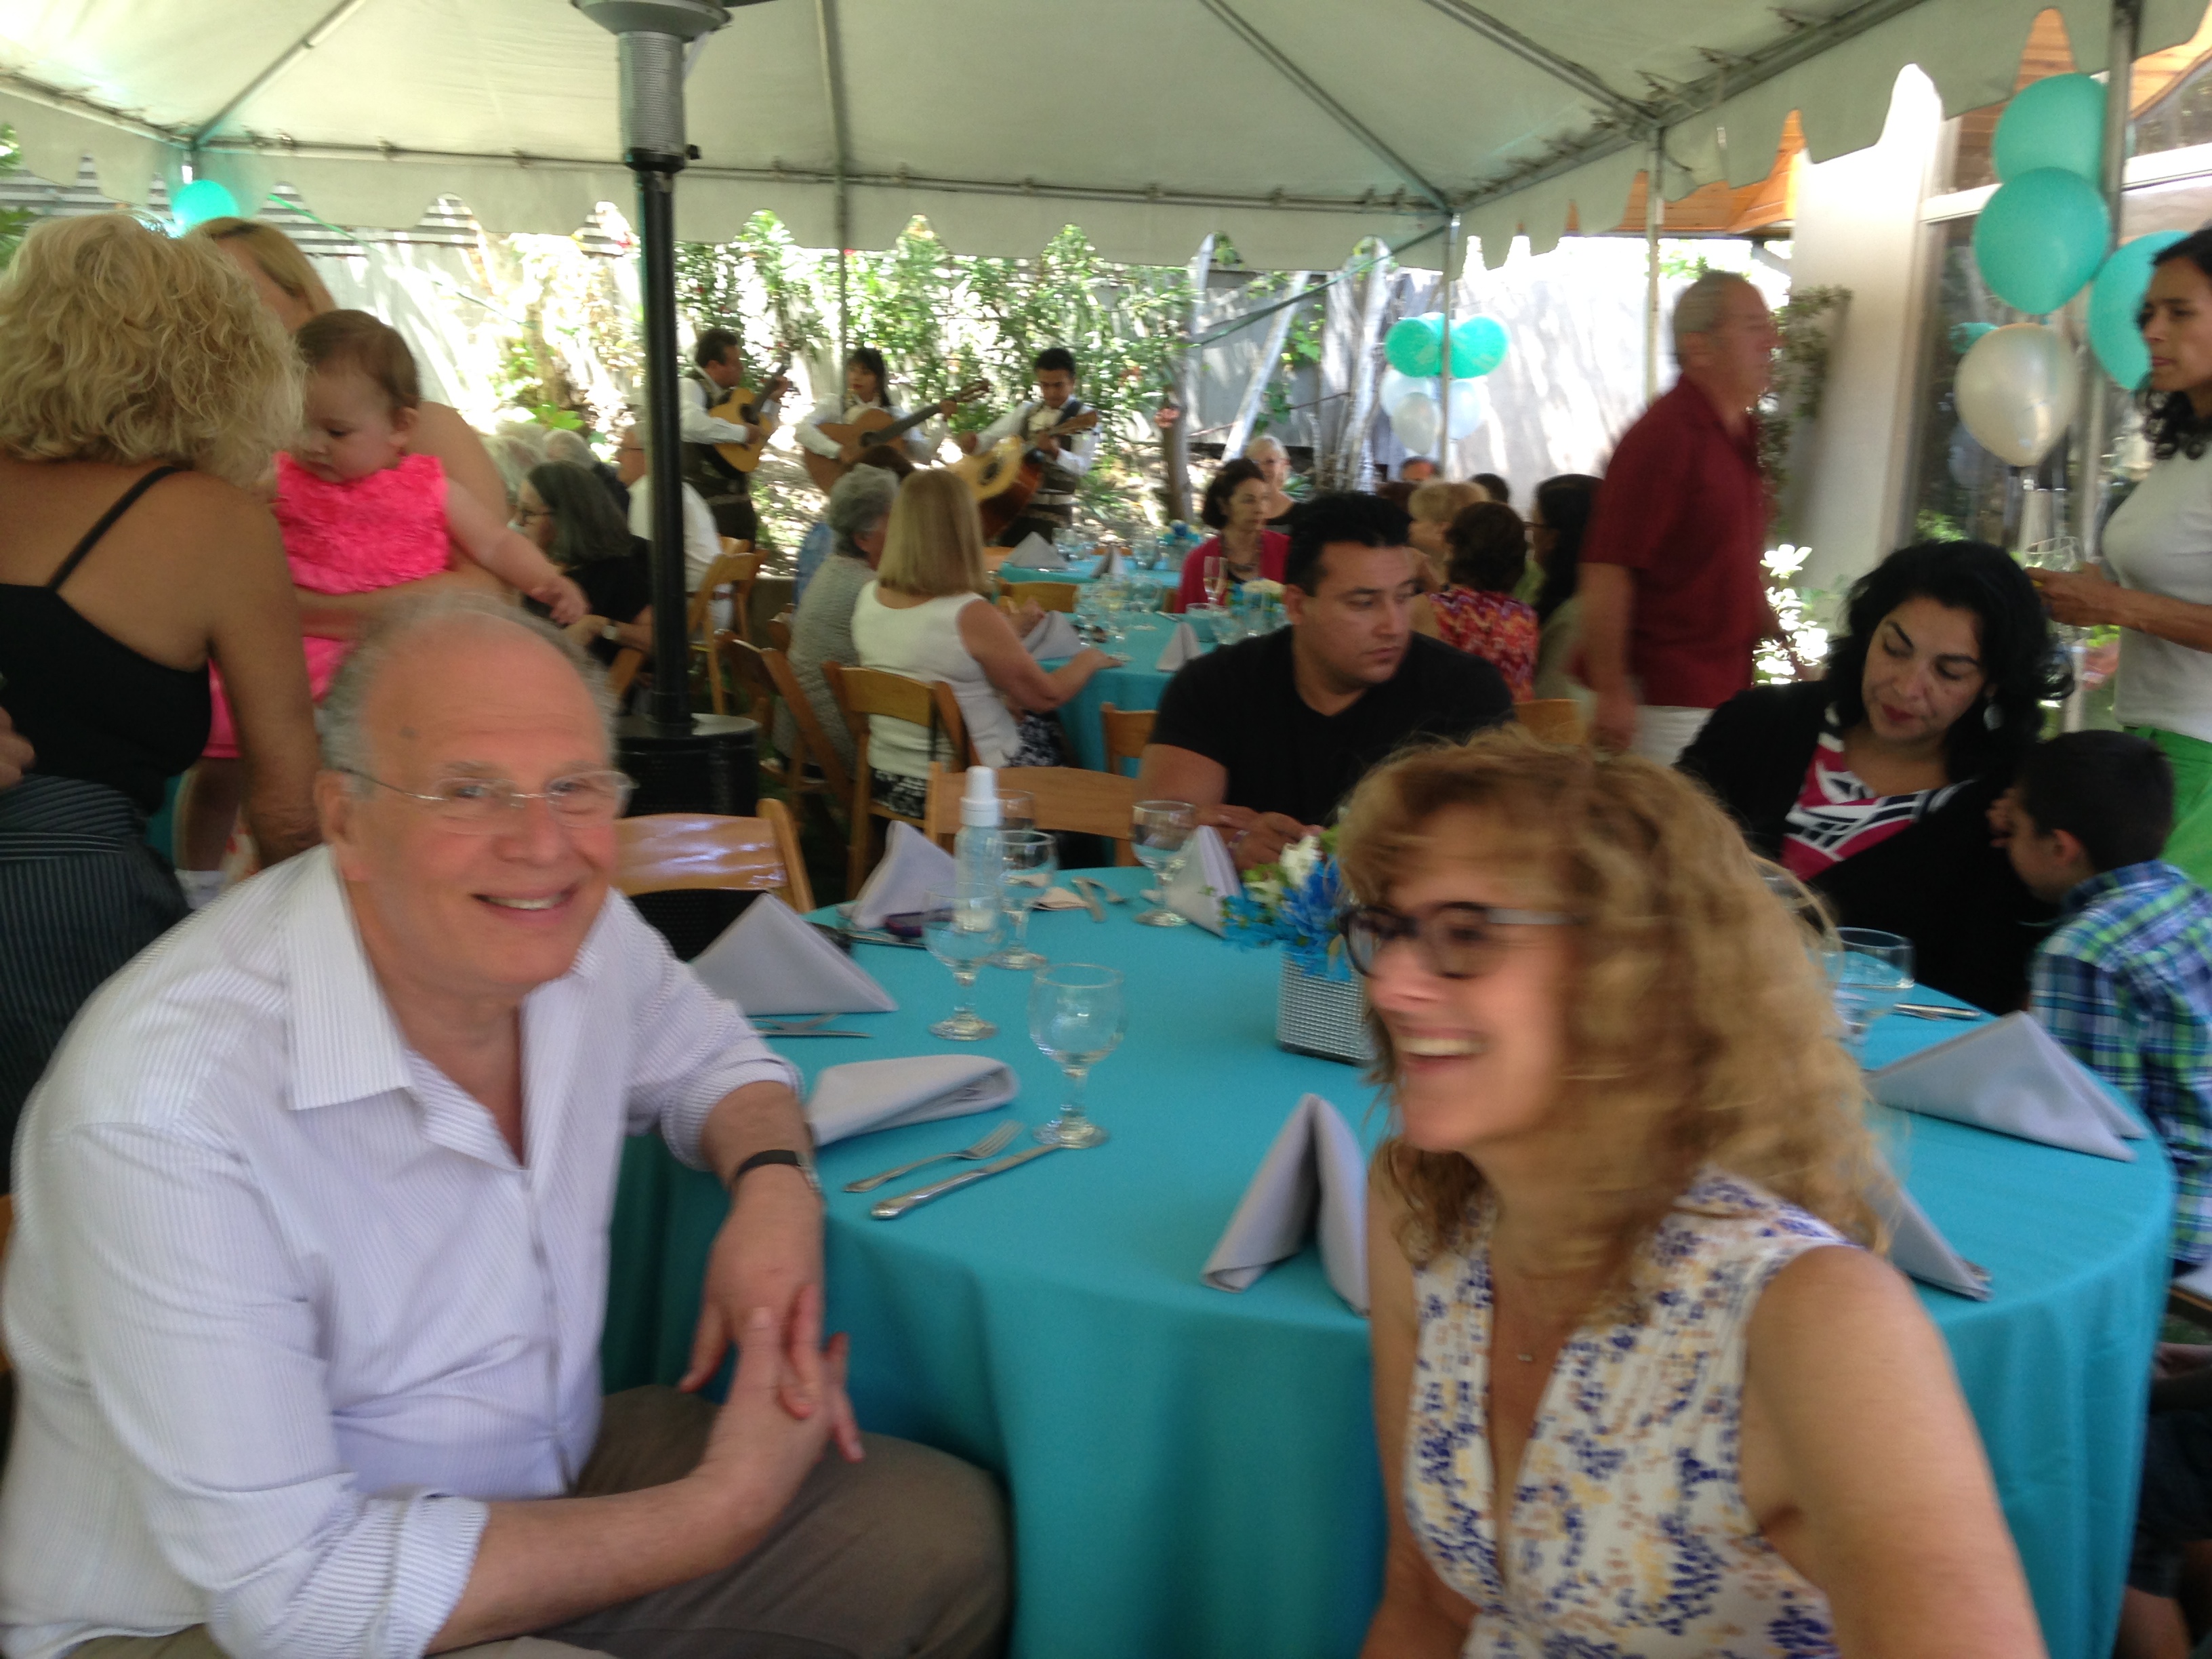
people, meal, community